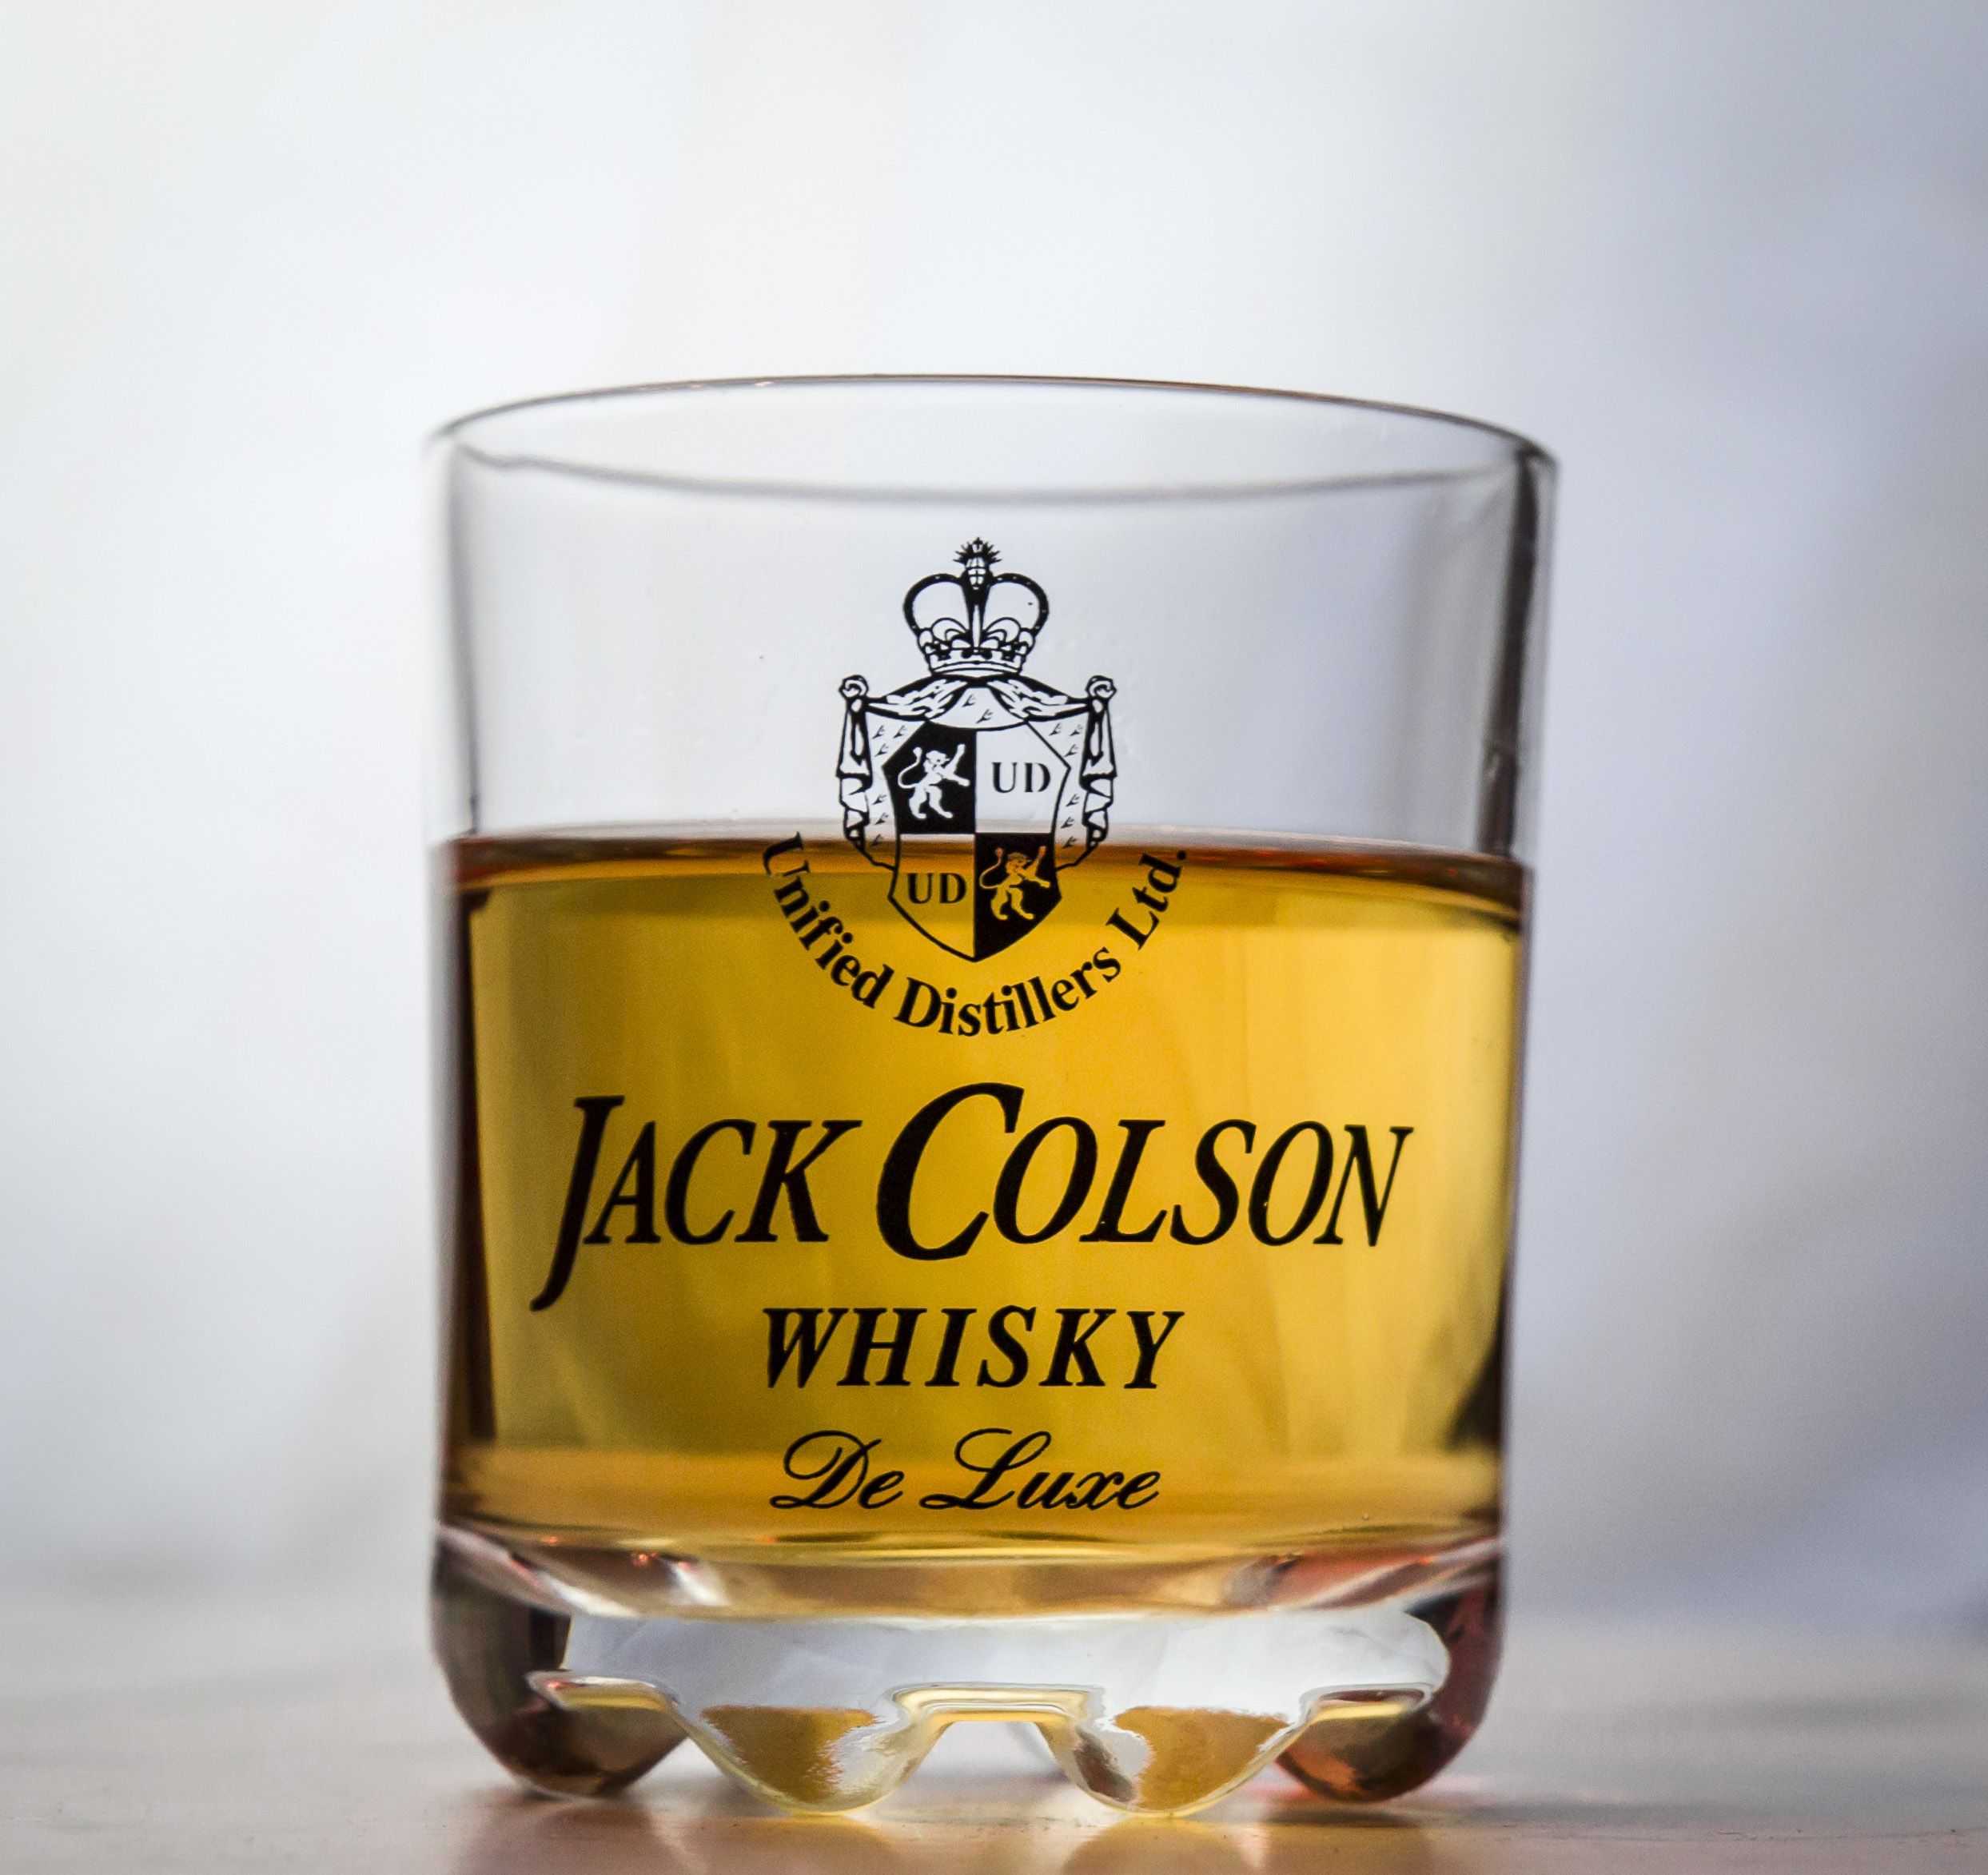
whisky, alcohol, elegance, drink, cold, ice, gold, strong, liquid, drinkware, tableware, ingredient, barware, fluid, beer glass, solution, alcoholic beverage, highball glass, pint glass, glass, distilled beverage, Solvent, font, logo, liqueur, metal, pint, serveware, cocktail, tin can, Grain whisky, art, fashion accessory, glass bottle, cider, plant, water